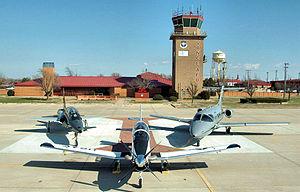
Vance Air Force Base est une base aérienne américaine installée sur le territoire de la ville d'Enid en Oklahoma. Elle dépend directement de l'Air Education and Training Command, chargé de la formation des équipages au sein de l'US Air Force.